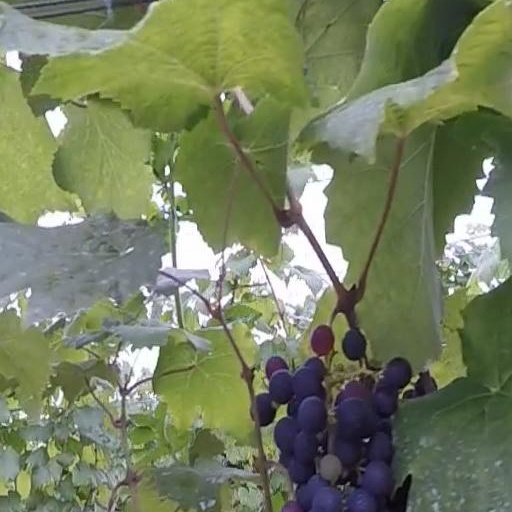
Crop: grape